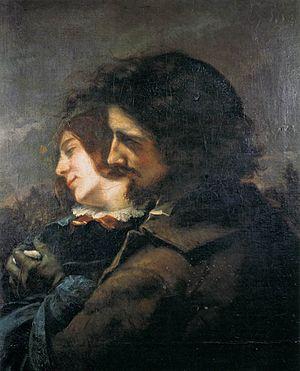
Gustave Courbet, né le 10 juin 1819 à Ornans et mort le 31 décembre 1877 à La Tour-de-Peilz, est un peintre et sculpteur français, chef de file du courant réaliste.